Tower karst

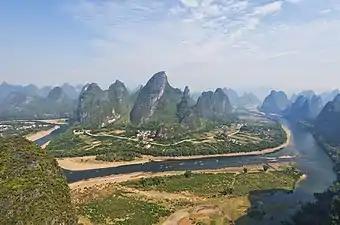
Tower karst at Li River, Guilin, China

Tower karst are tall rock structures made up of soluble rock such as limestone. Tower karst forms as near-vertical joints and fractures are eroded downward by solution, leaving parts of a previously coherent rock mass isolated from each other. Tower karst is most common in tropical regions, although it may form in other climates as well.